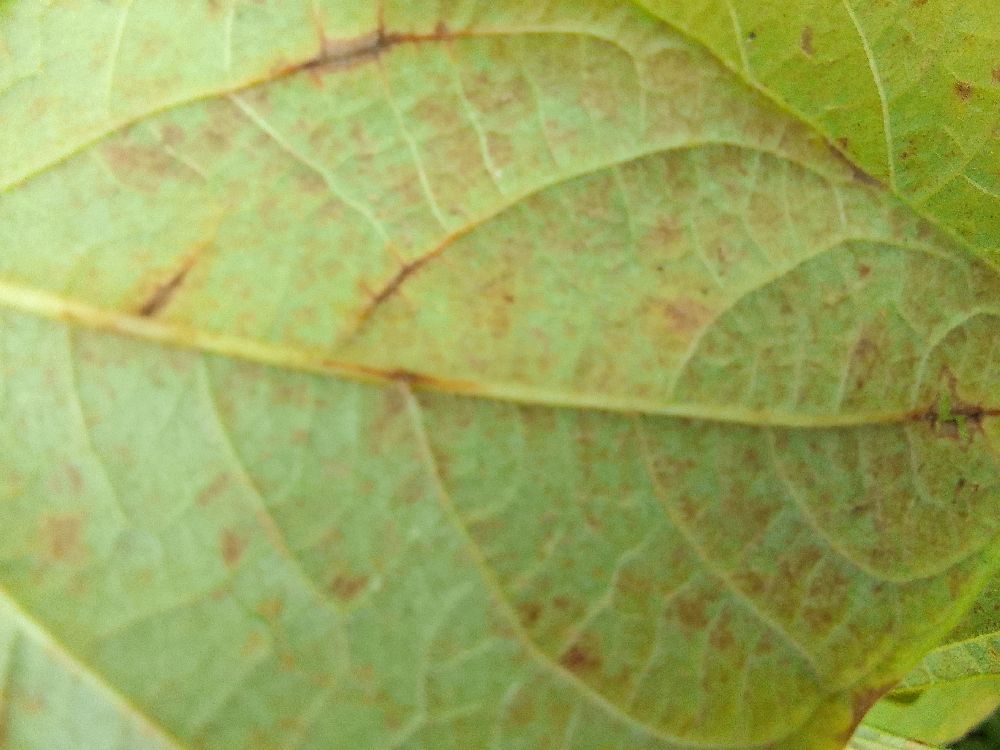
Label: anthracnose